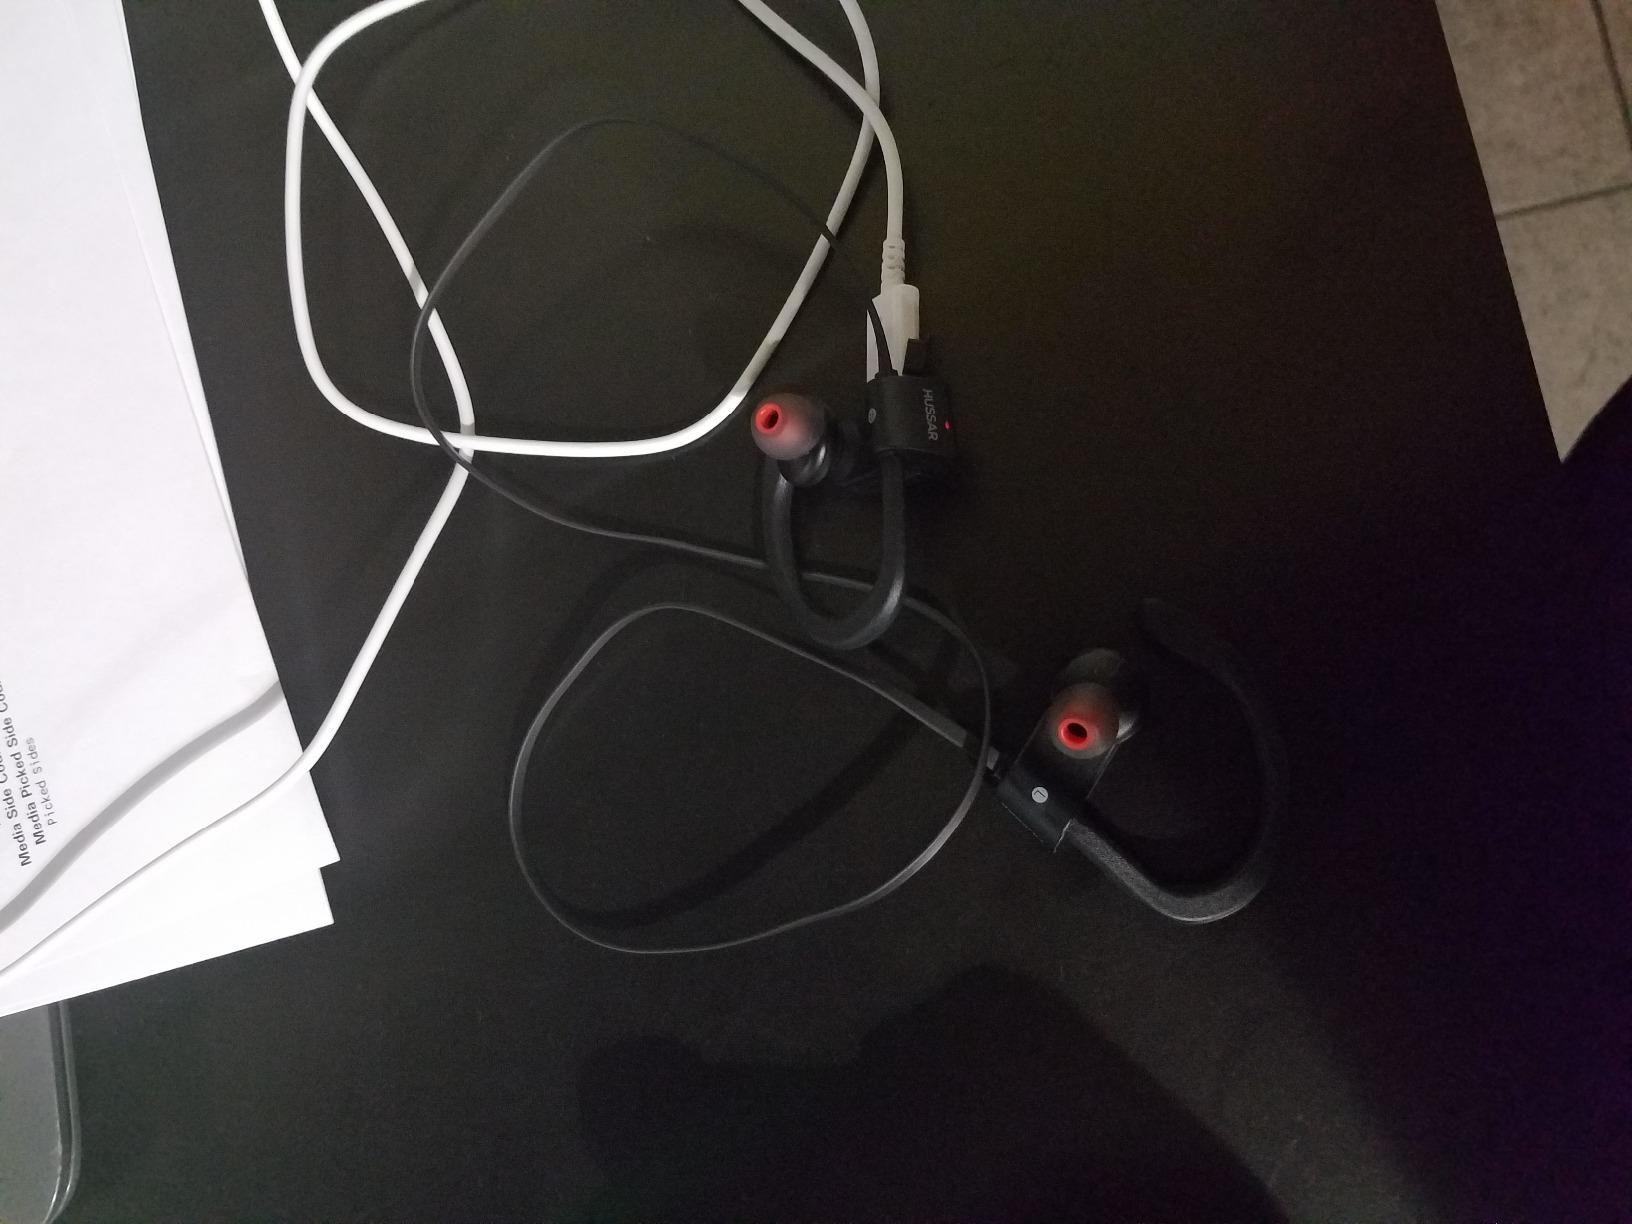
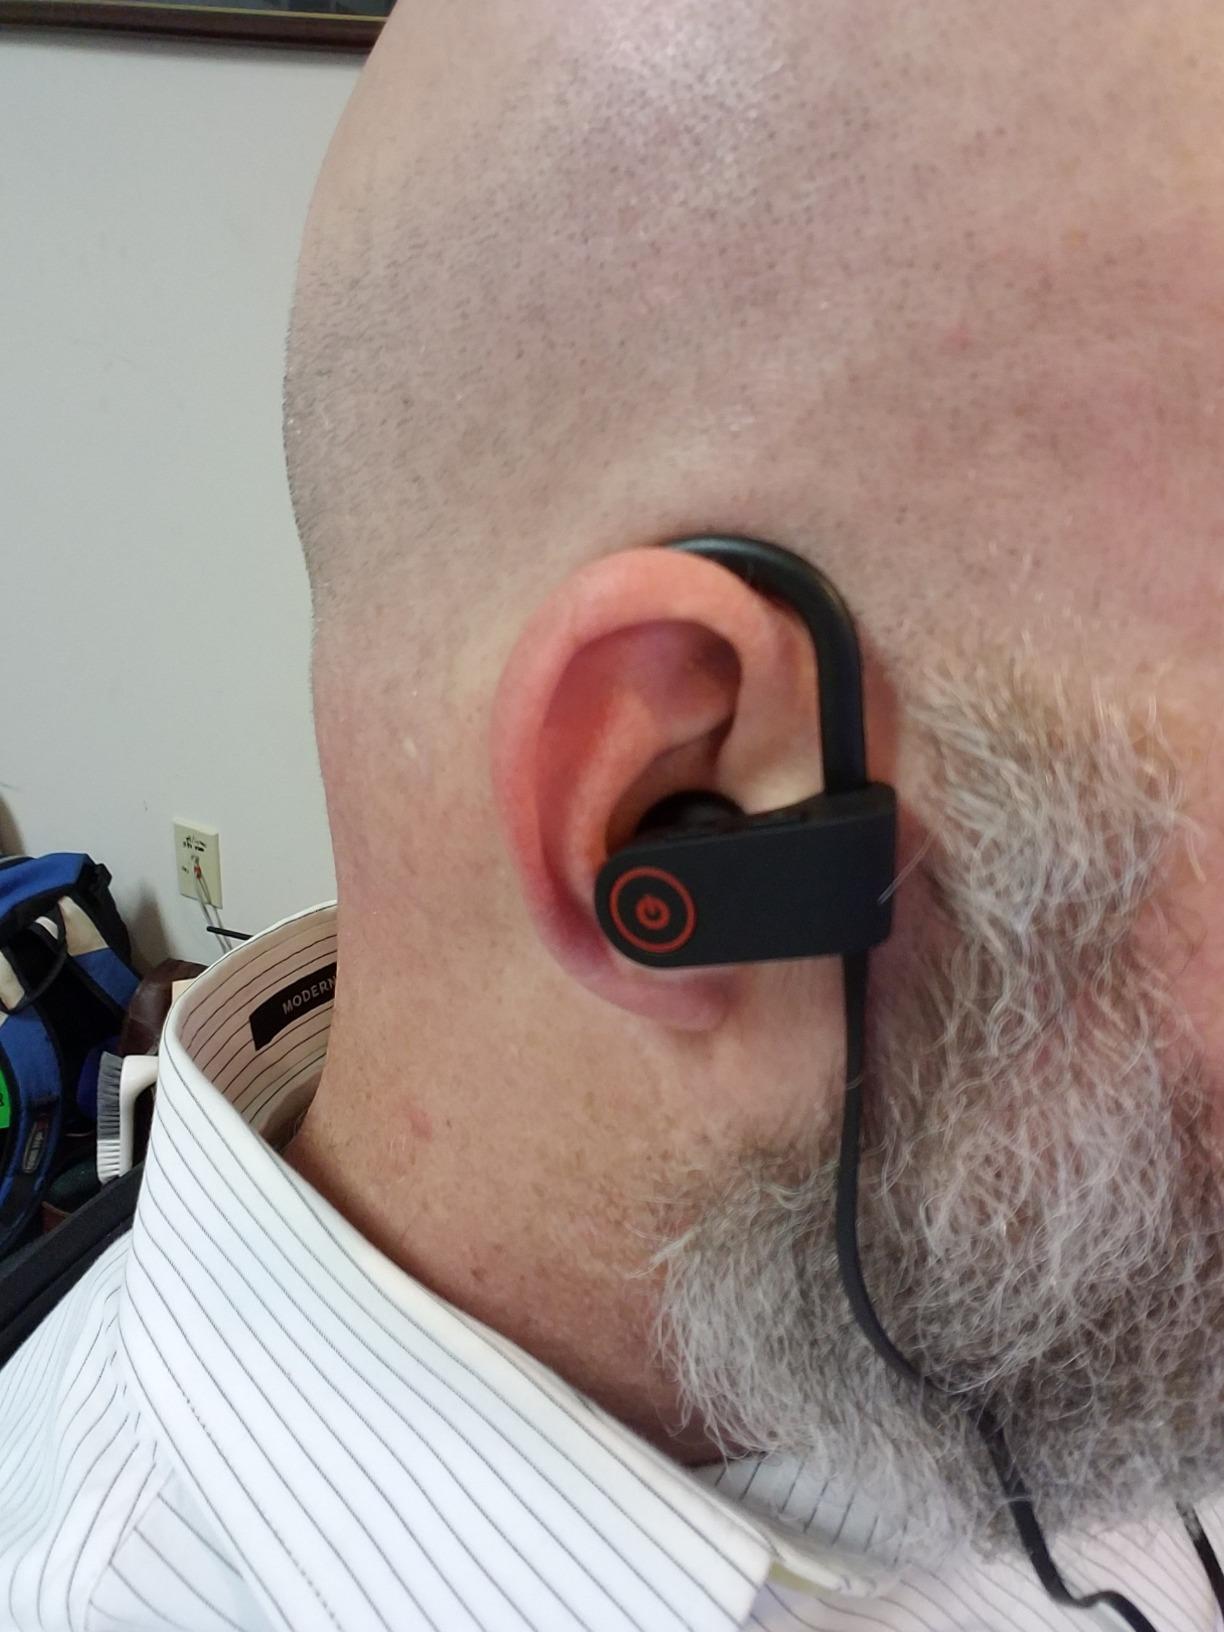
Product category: headphones
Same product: yes